Asian Dust

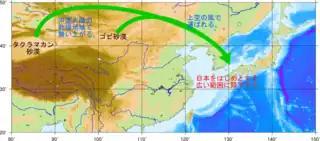
Asian dust soars in the arid regions of mainland China and rides on the wind to descend to regions such as Japan.

Asian Dust (also yellow dust, yellow sand, yellow wind, or kosa) is a meteorological phenomenon that affects much of East Asia year-round and especially during the spring months. The dust originates in the deserts of China, Mongolia, and Kazakhstan, where high-speed surface winds and intense dust storms kick up dense clouds of fine, dry soil particles. These clouds are then carried eastward by prevailing winds and pass over China, North and South Korea, and Japan, as well as parts of the Russian Far East. Sometimes, the airborne particulates are carried much further, in significant concentrations which affect air quality as far east as the United States.